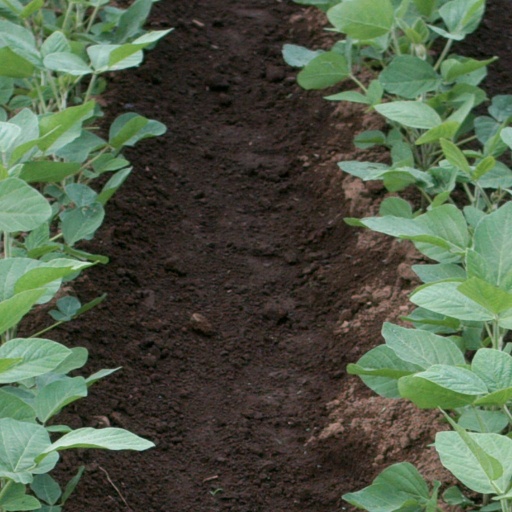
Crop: soybean